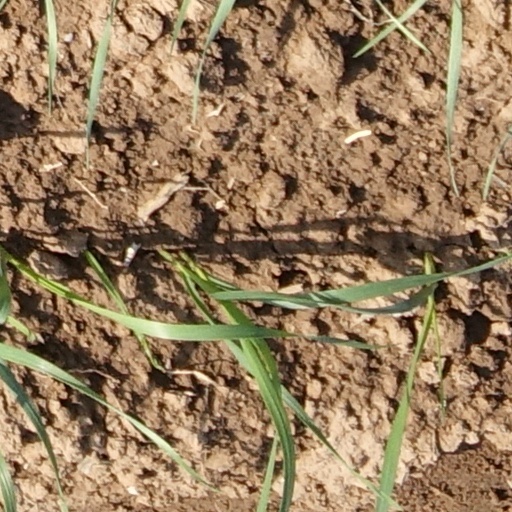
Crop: wheat